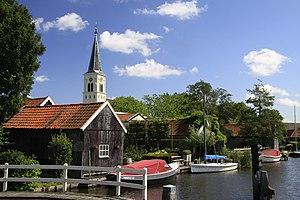
Oosthem est un village de la commune néerlandaise de Súdwest Fryslân, dans la province de Frise. Son nom en frison est Easthim.